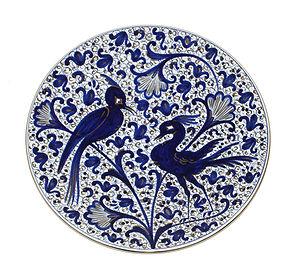
Faenza est une ville d'environ 58 000 habitants, située dans la province de Ravenne en Émilie-Romagne, dans le nord-est de l'Italie.